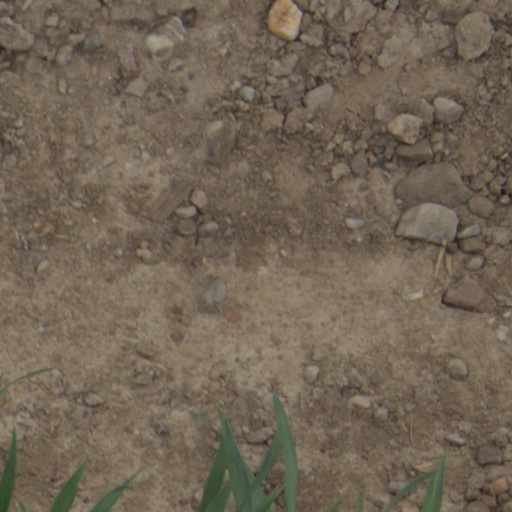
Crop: wheat